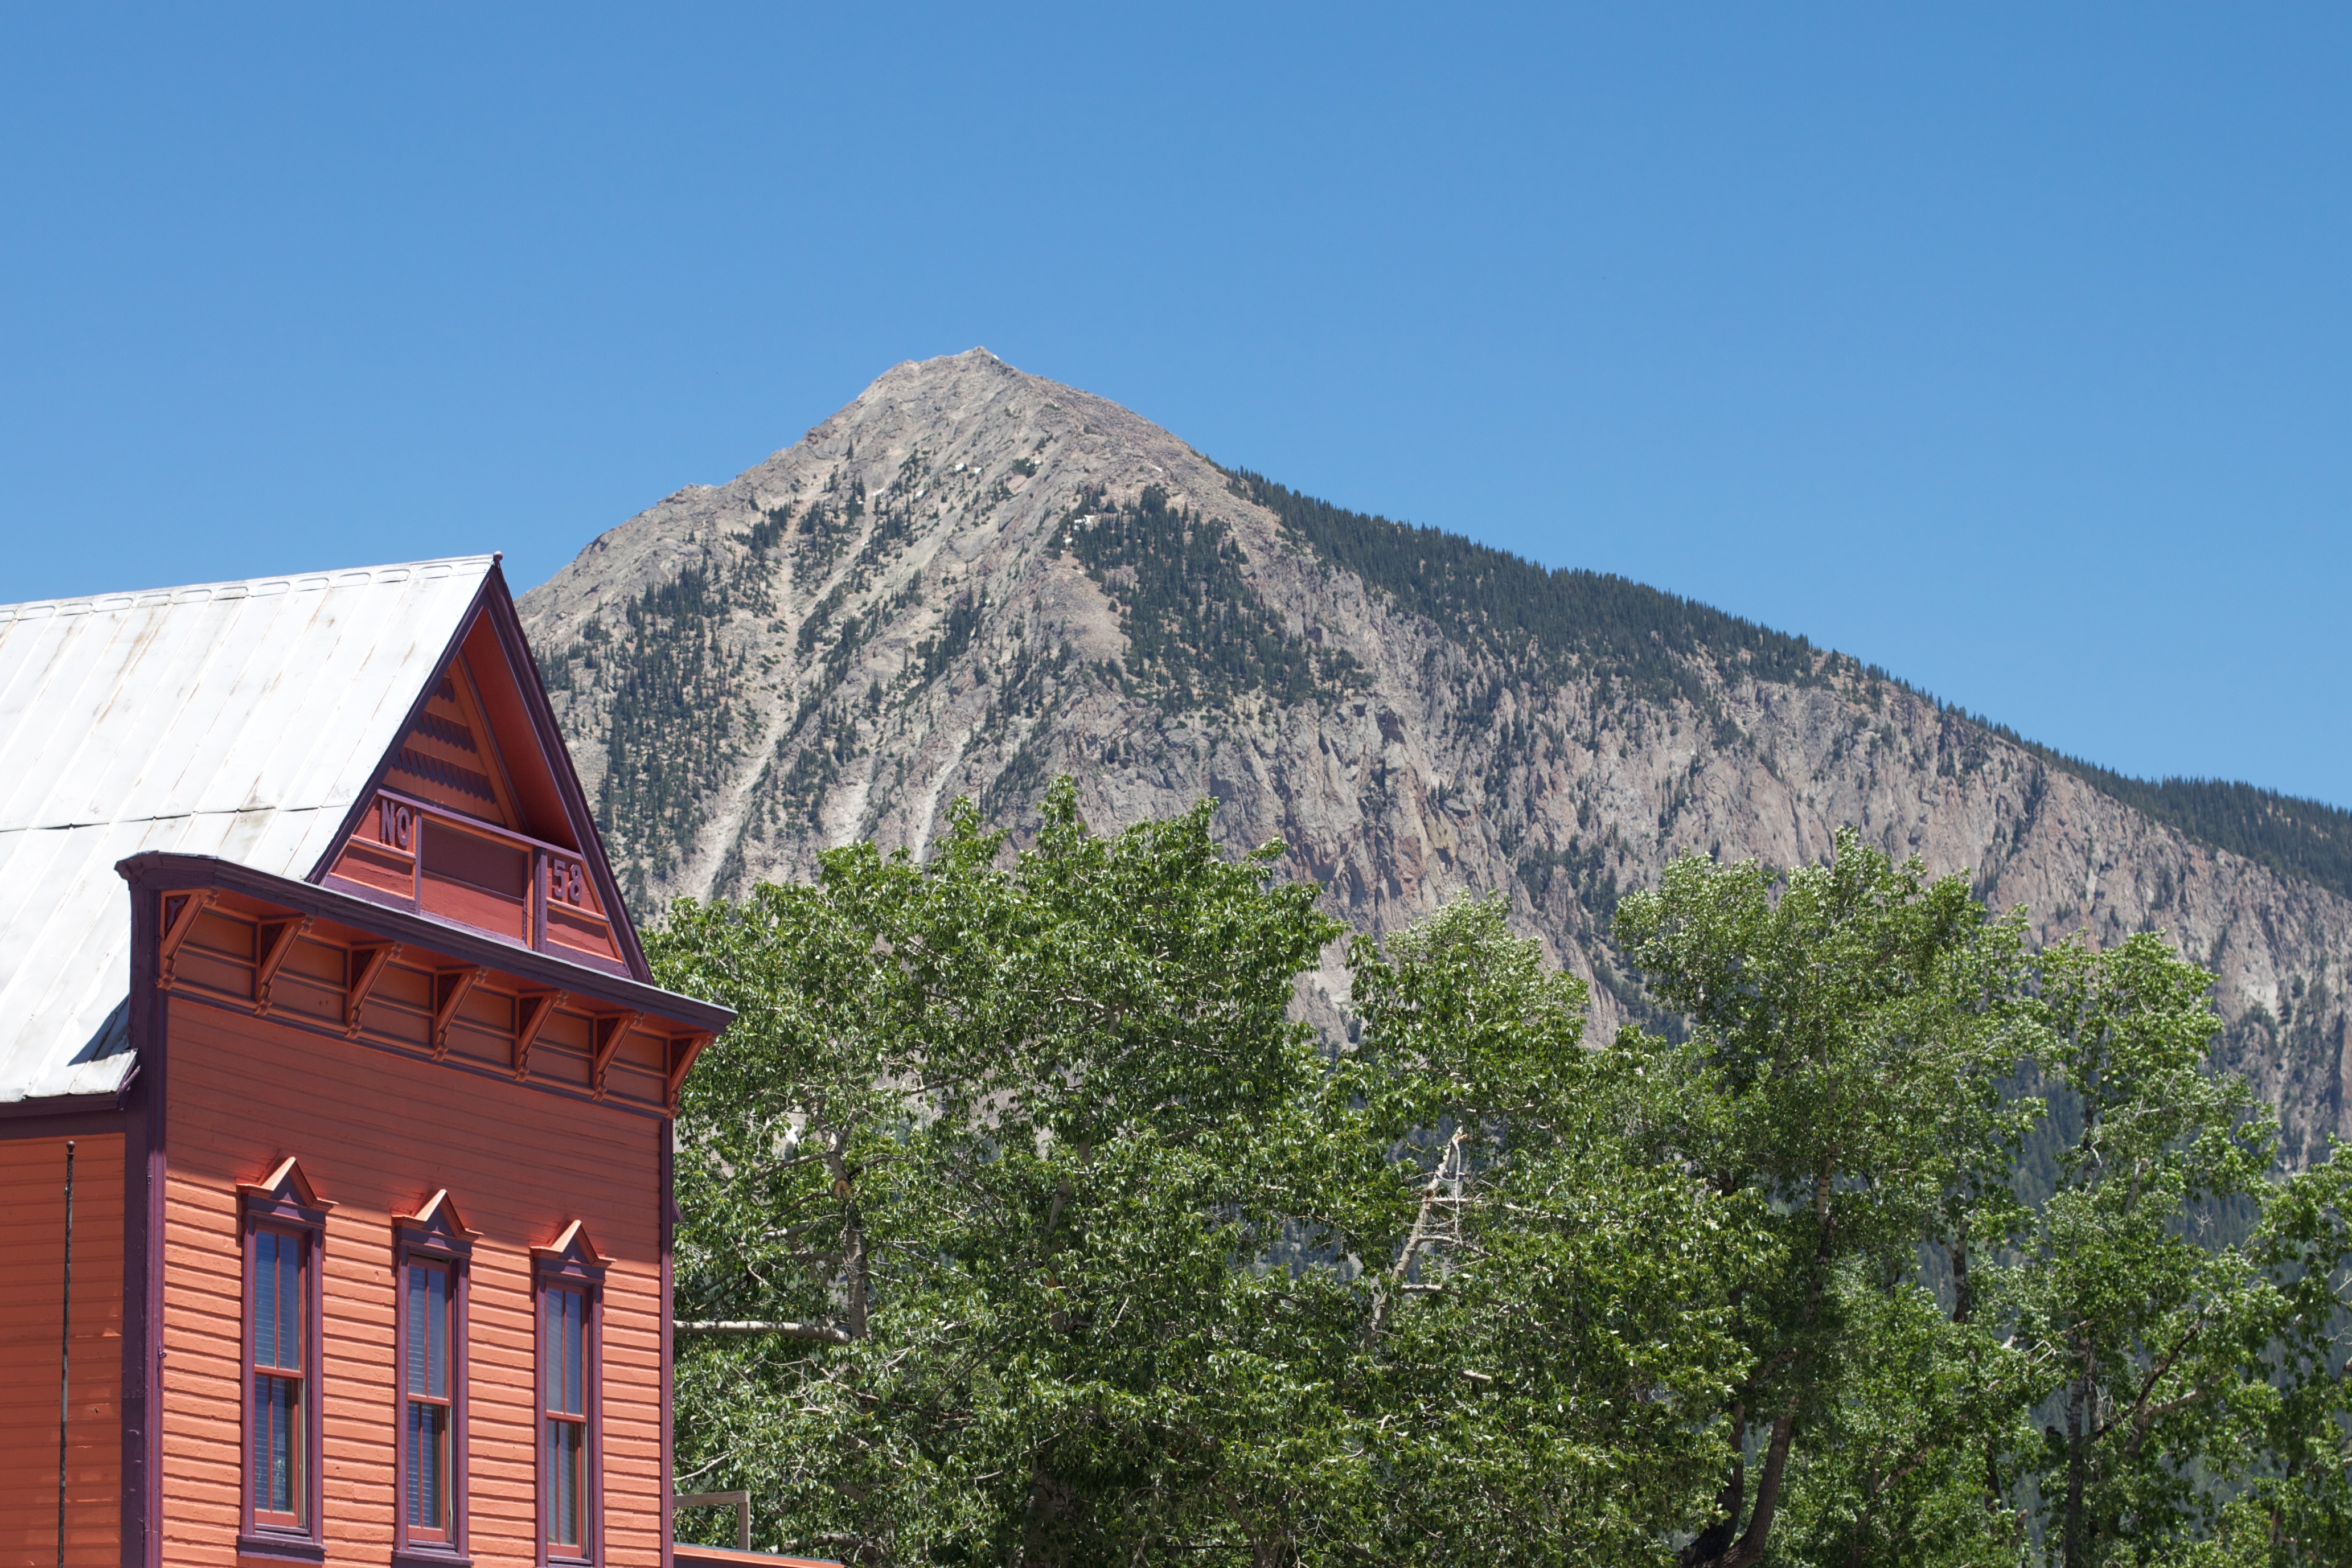
mountain, hill, mountain range, tourism, odyssey, mountainous landforms